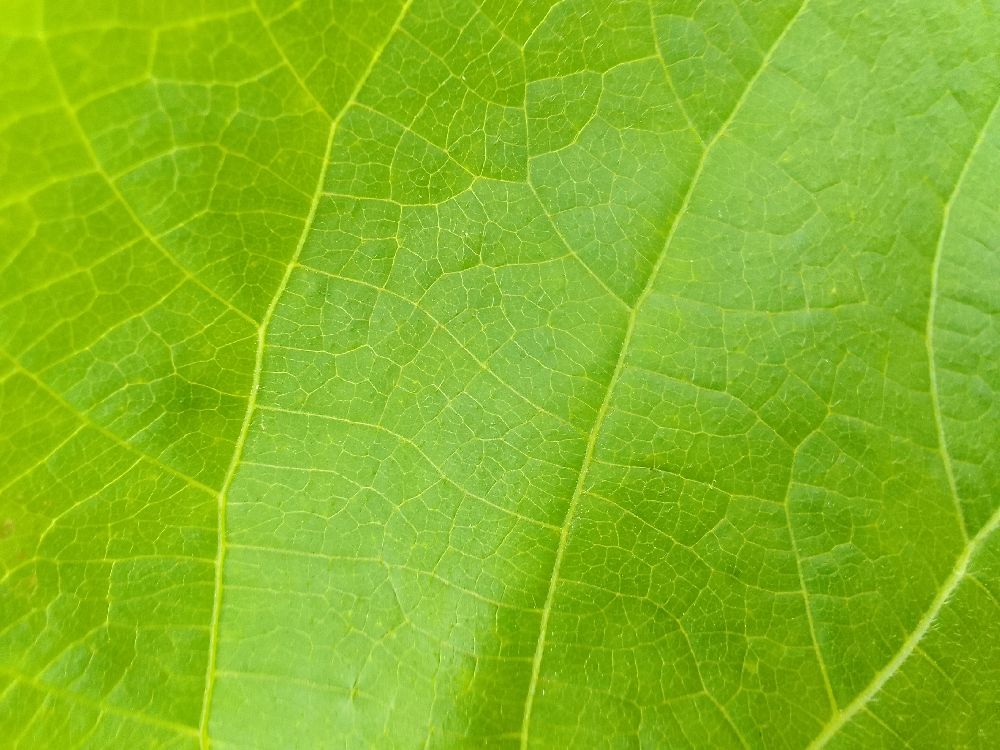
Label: healthy